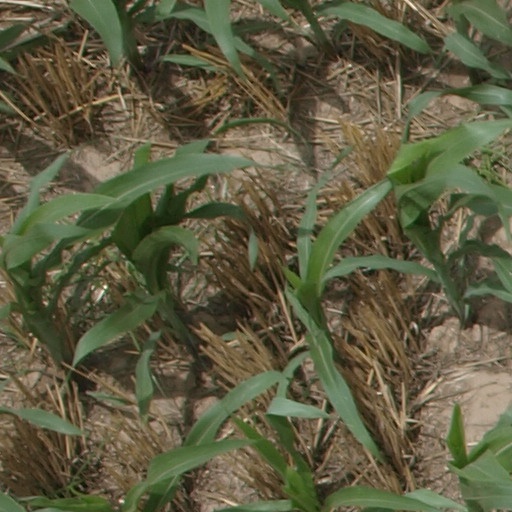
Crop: maize; corn